General Council of the Trades Union Congress

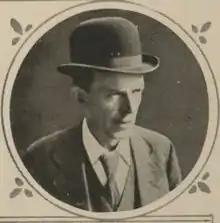
John William Ogden, member from 1921 to 1930

The Building, Woodworking and Furnishing Group was originally Group 7, but was renumbered in 1965. While there were initially a large number of unions in the group, the Amalgamated Union of Building Trade Workers (AUBTW) and Amalgamated Society of Woodworkers (ASW) generally won the seats, and later became part of the Union of Construction, Allied Trades and Technicians (UCATT), which dominated the group from the 1970s. The National Amalgamated Furnishing Trades Association (NAFTA) won a seat in the early years, and pursued an independent course throughout this period.